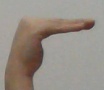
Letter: haa